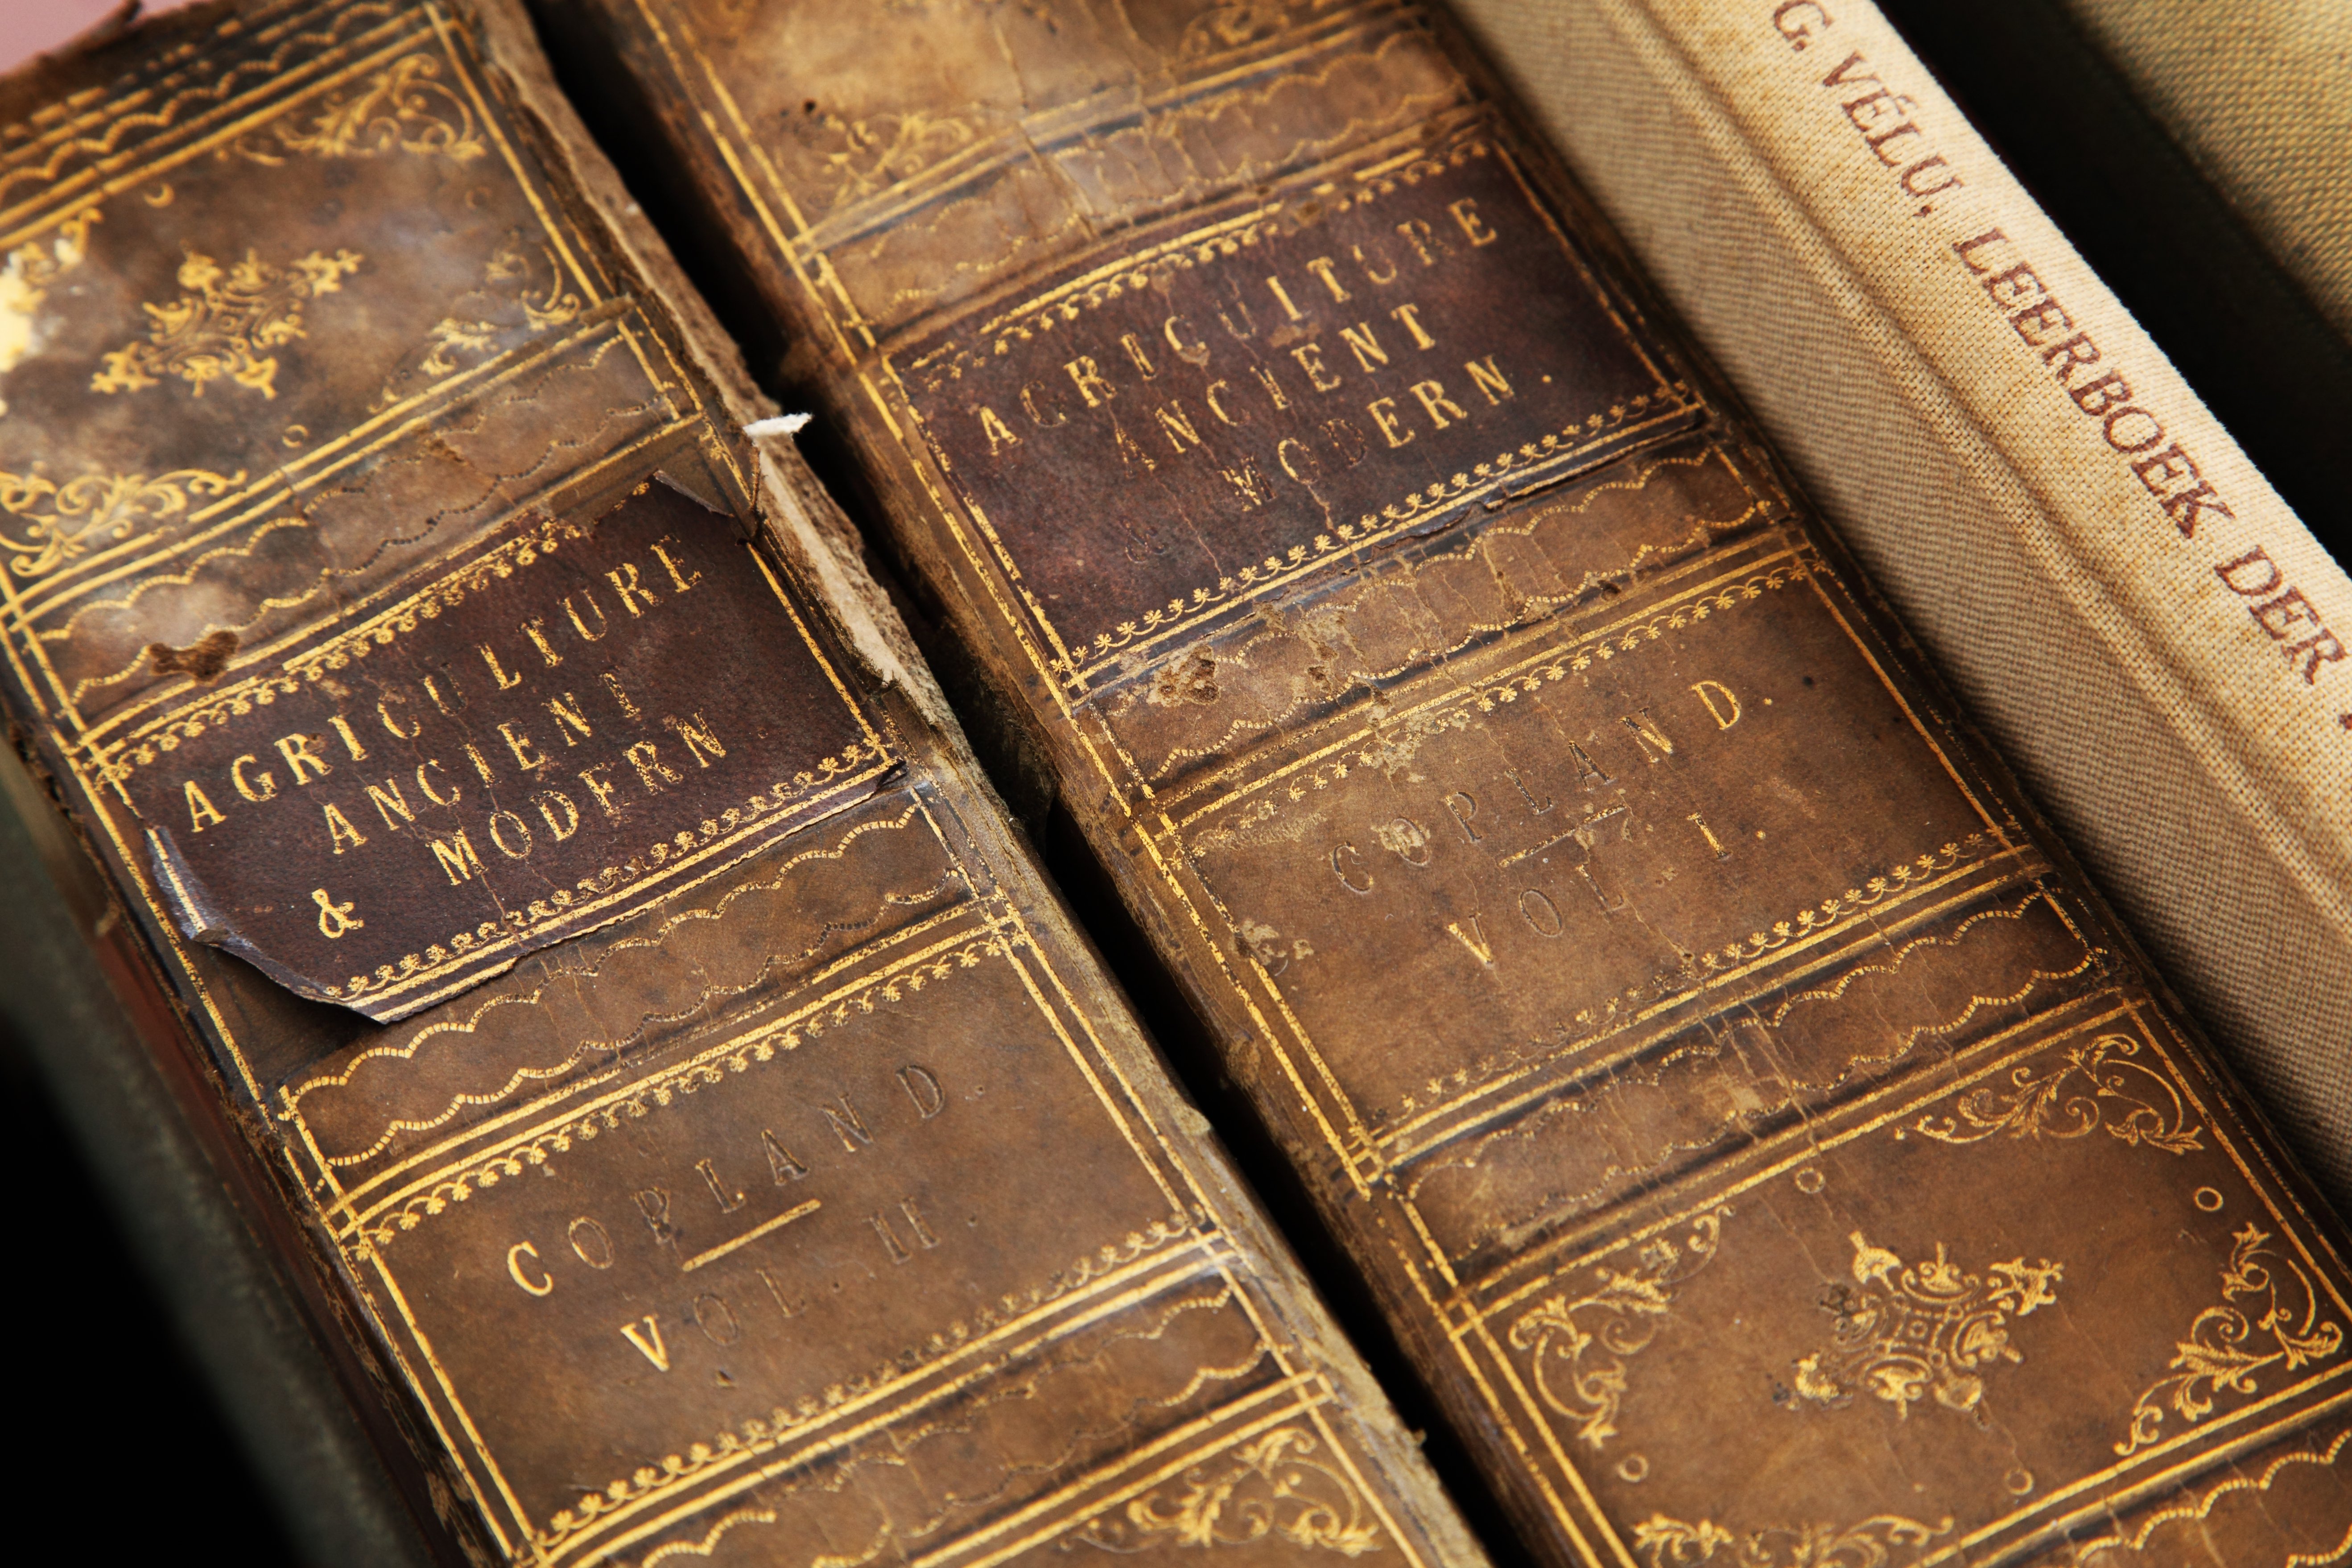
book, wood, leather, vintage, antique, old, dark, museum, metal, money, brown, ancient, dirty, historic, paper, material, cash, literature, library, gold, currency, age, history, side, cover, knowledge